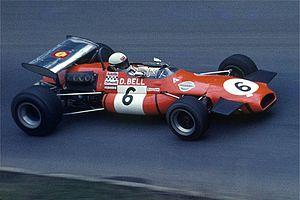
Derek Reginald Bell, né le 31 octobre 1941 à Pinner dans le Middlesex, est un ancien pilote automobile anglais spécialiste d'endurance, connu pour avoir remporté à cinq reprises les 24 Heures du Mans. Il a couru également en Formule 1 pour Ferrari, McLaren, Surtees et Tecno.
Frederick Bernard « Tom » Wheatcroft, né le 8 mai 1922, mort le 31 octobre 2009, est un homme d'affaires anglais qui fit fortune dans la construction. Né à Castle Donington, Wheatcroft vécut toute sa vie dans un rayon de 50 km autour de son village natal. Il possédait une fortune estimée à 120 millions de livres sterling et était père de sept enfants.